Dinner with Fred

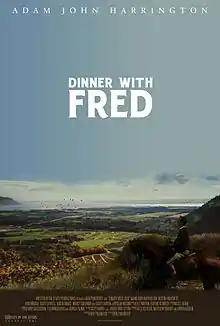
Dinner with Fred

Dinner With Fred is an American live action short film. The film's run time is approximately 23 minutes. It was written and directed by Ben Proudfoot and produced by Alex Kefalos, Matthew Quandt, and Aaron Rabkin. The film was shot on 35mm Kodak film stock using Panavision cameras by director of photography Josh Lipton.